Louis Haghe

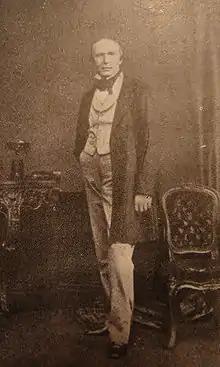

Louis Haghe (17 March 1806 – 9 March 1885) was a lithographer and watercolourist from the Netherlands and then the United Kingdom.